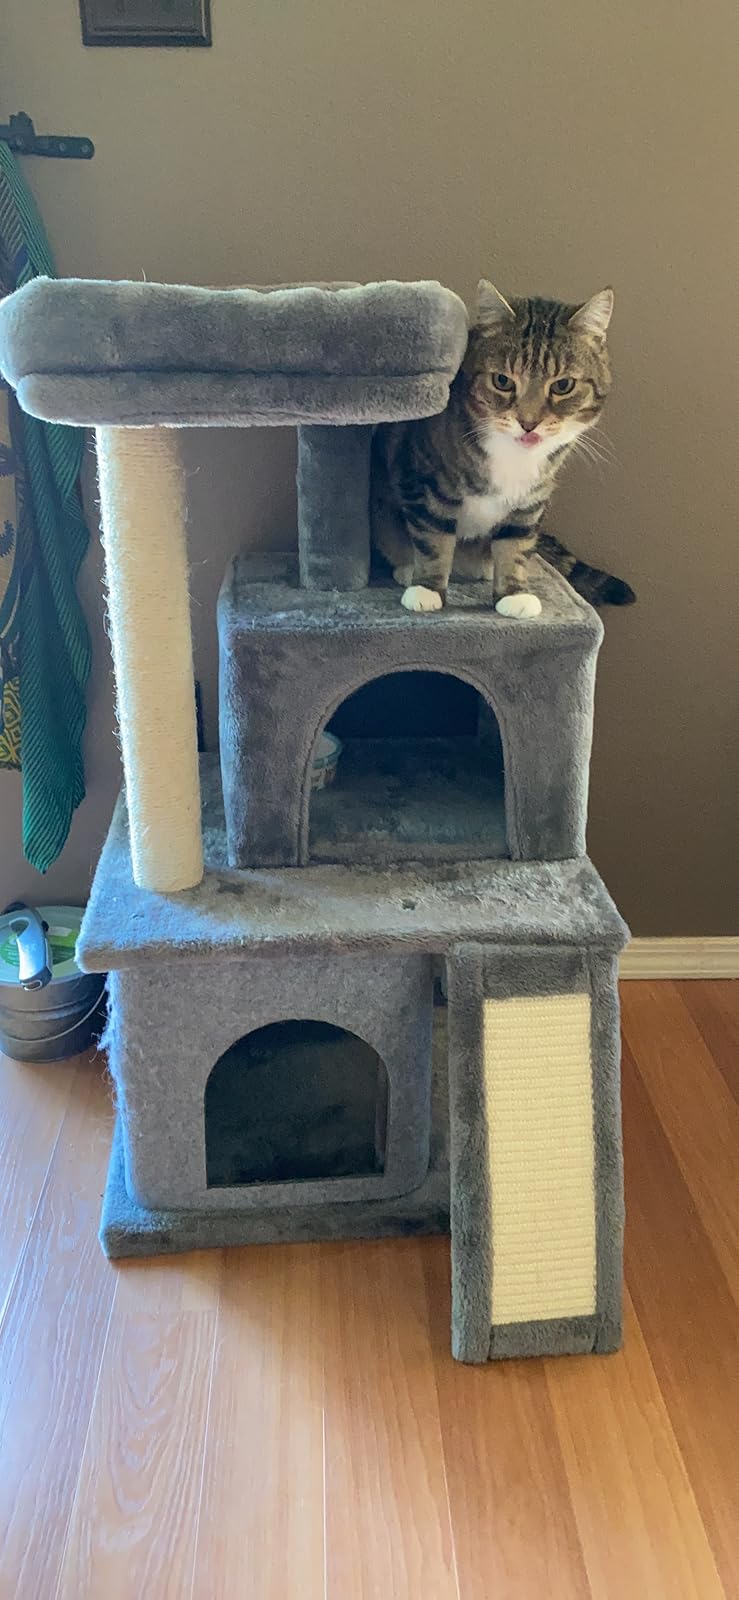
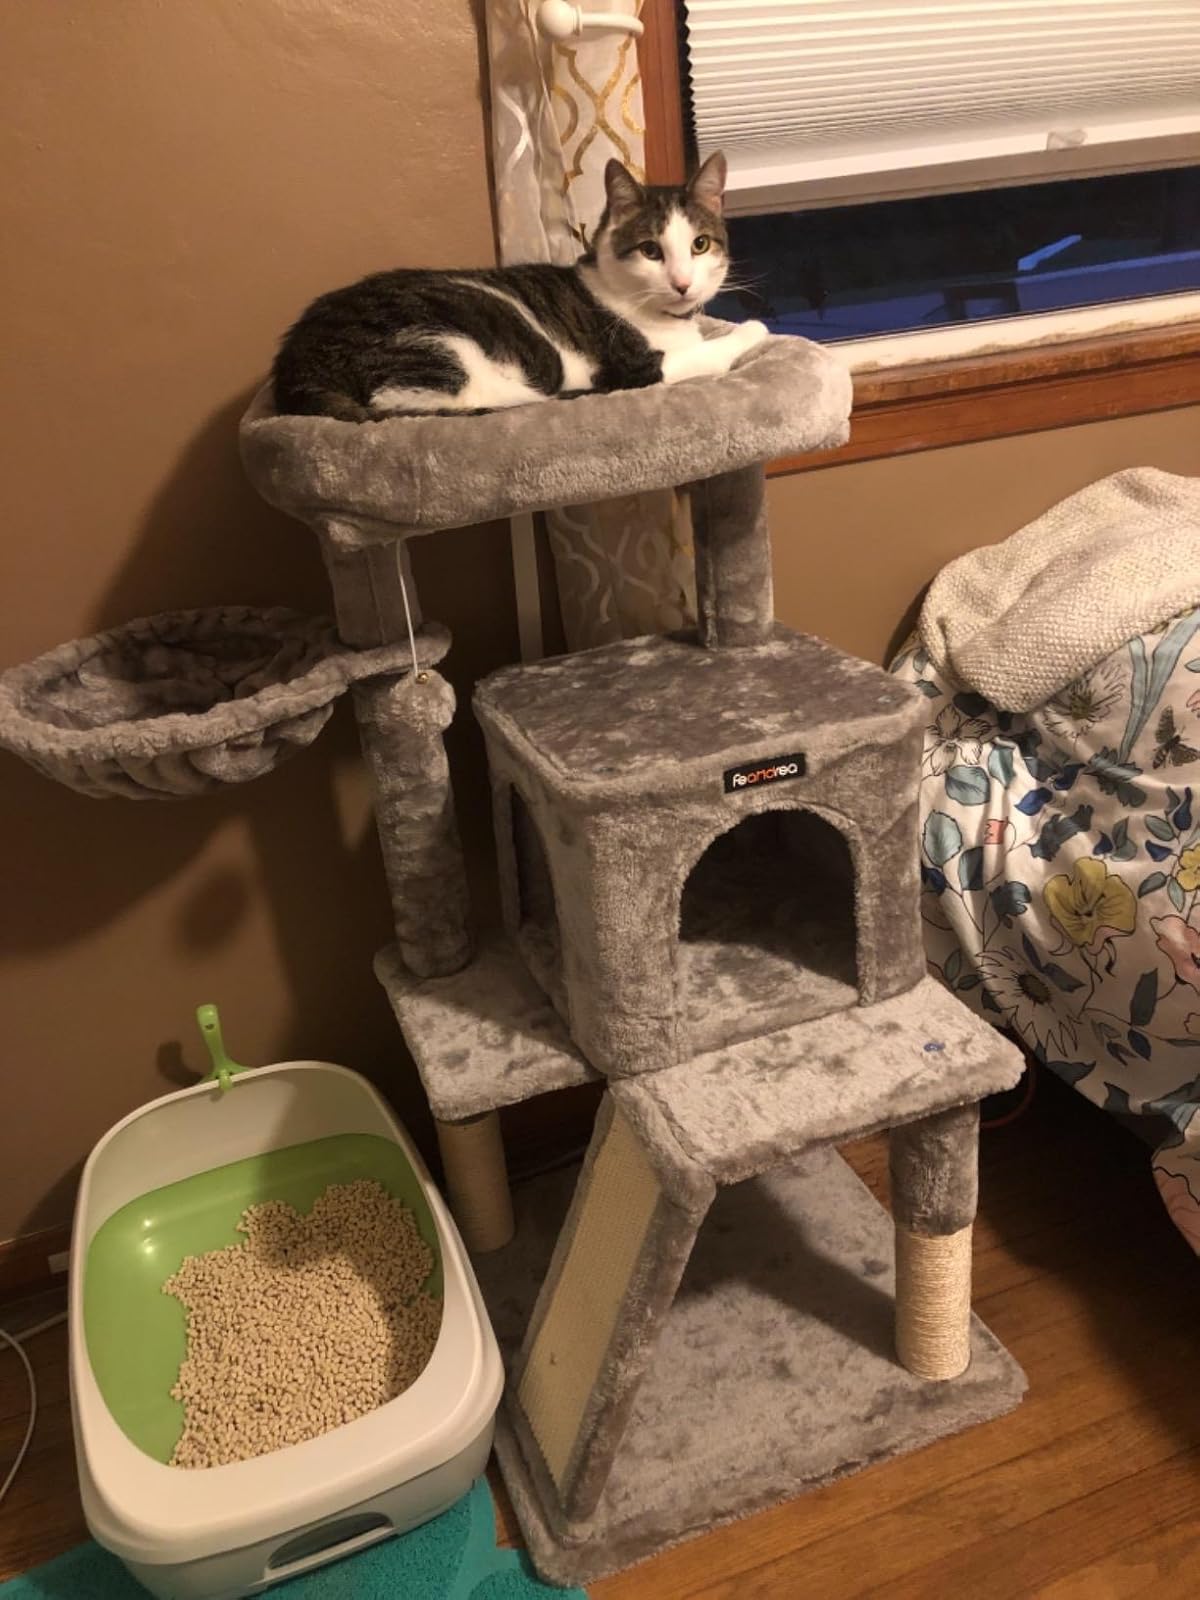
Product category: items_cat tree
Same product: no